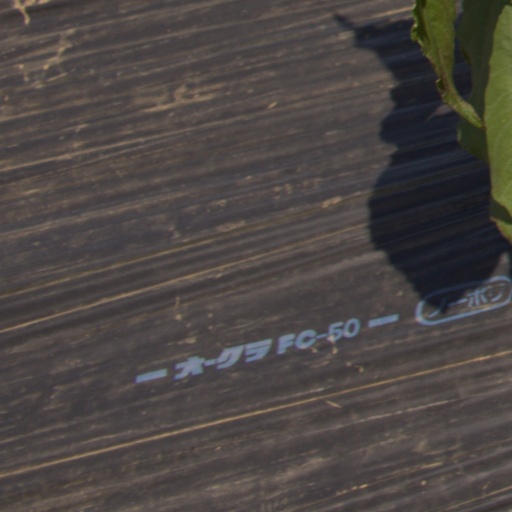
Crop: Jerusalem artichoke